Jung Ga-ram

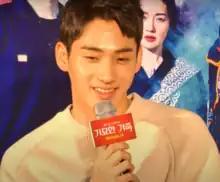
Jung Ga-ram in 2019

Jung Ga-ram (born February 23, 1993) is a South Korean actor. He rose to prominence for his roles in the films "4th Place" (2016) and "The Poet and the Boy" (2017). He is also known for his roles in television series such as "Standby" (2012), "Mistress" (2018), "When the Camellia Blooms" (2019), and "Love Alarm" (2019).